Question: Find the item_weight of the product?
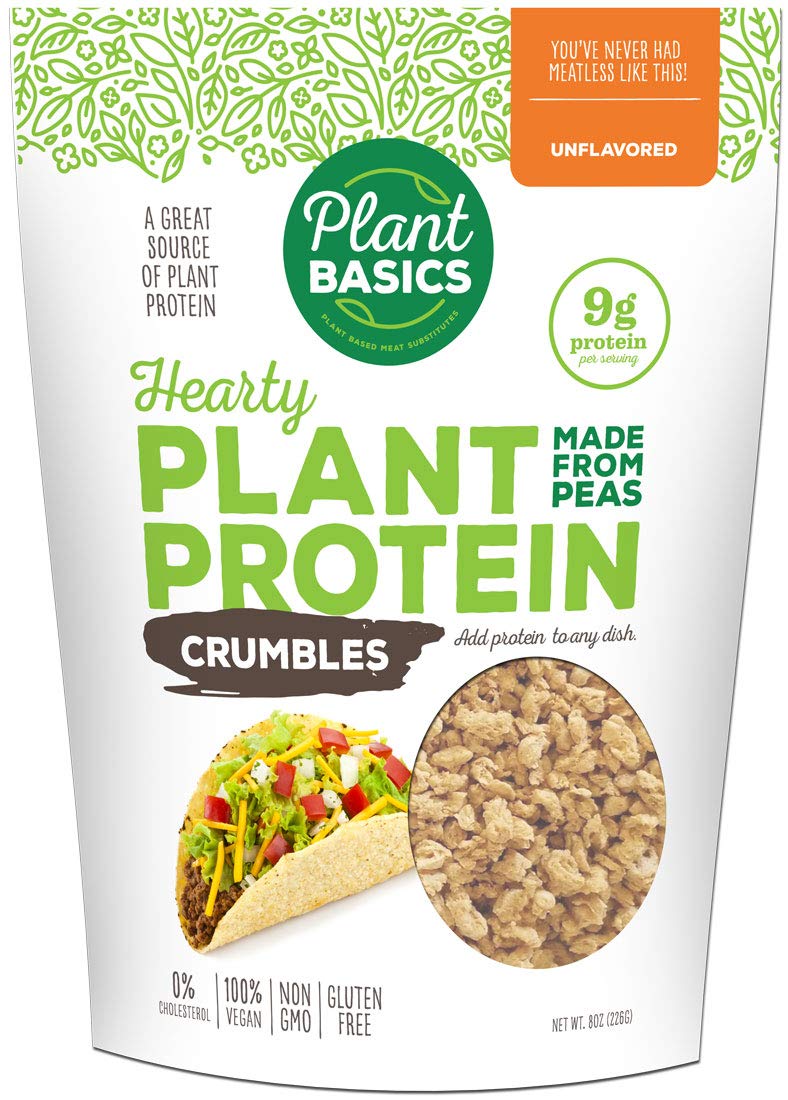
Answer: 226.0 gram